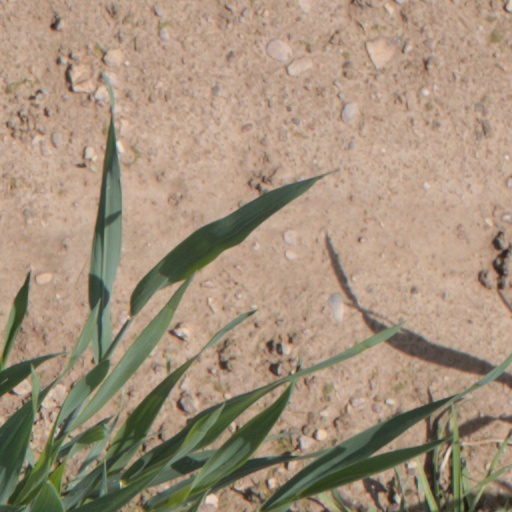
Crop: wheat